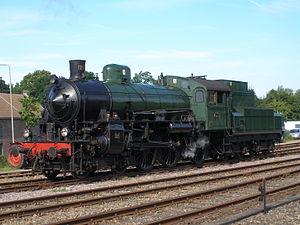
La Zuid-Limburgse Stoomtrein Maatschappij est un chemin de fer touristique situé dans le Limbourg néerlandais.